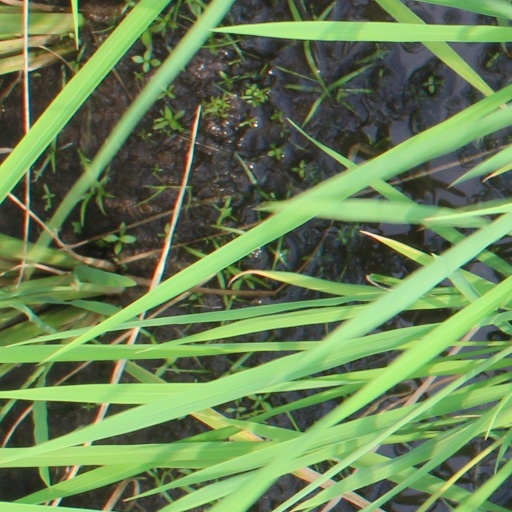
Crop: rice